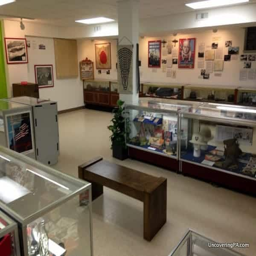
one of the large rooms .